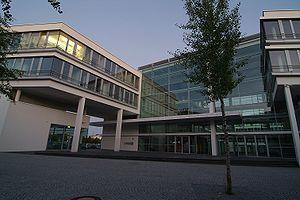
Le groupe Nemetschek est un fournisseur de logiciels pour l’architecture, l’ingénierie et l’industrie du bâtiment. L’entreprise développe et commercialise des solutions destinées à la conception, à la construction et à la gestion de bâtiments et de biens immobiliers. Elle conçoit également des applications multimédias. D’après ses propres informations, l’entreprise et toutes ses succursales comptent des clients dans plus de 142 pays différents.